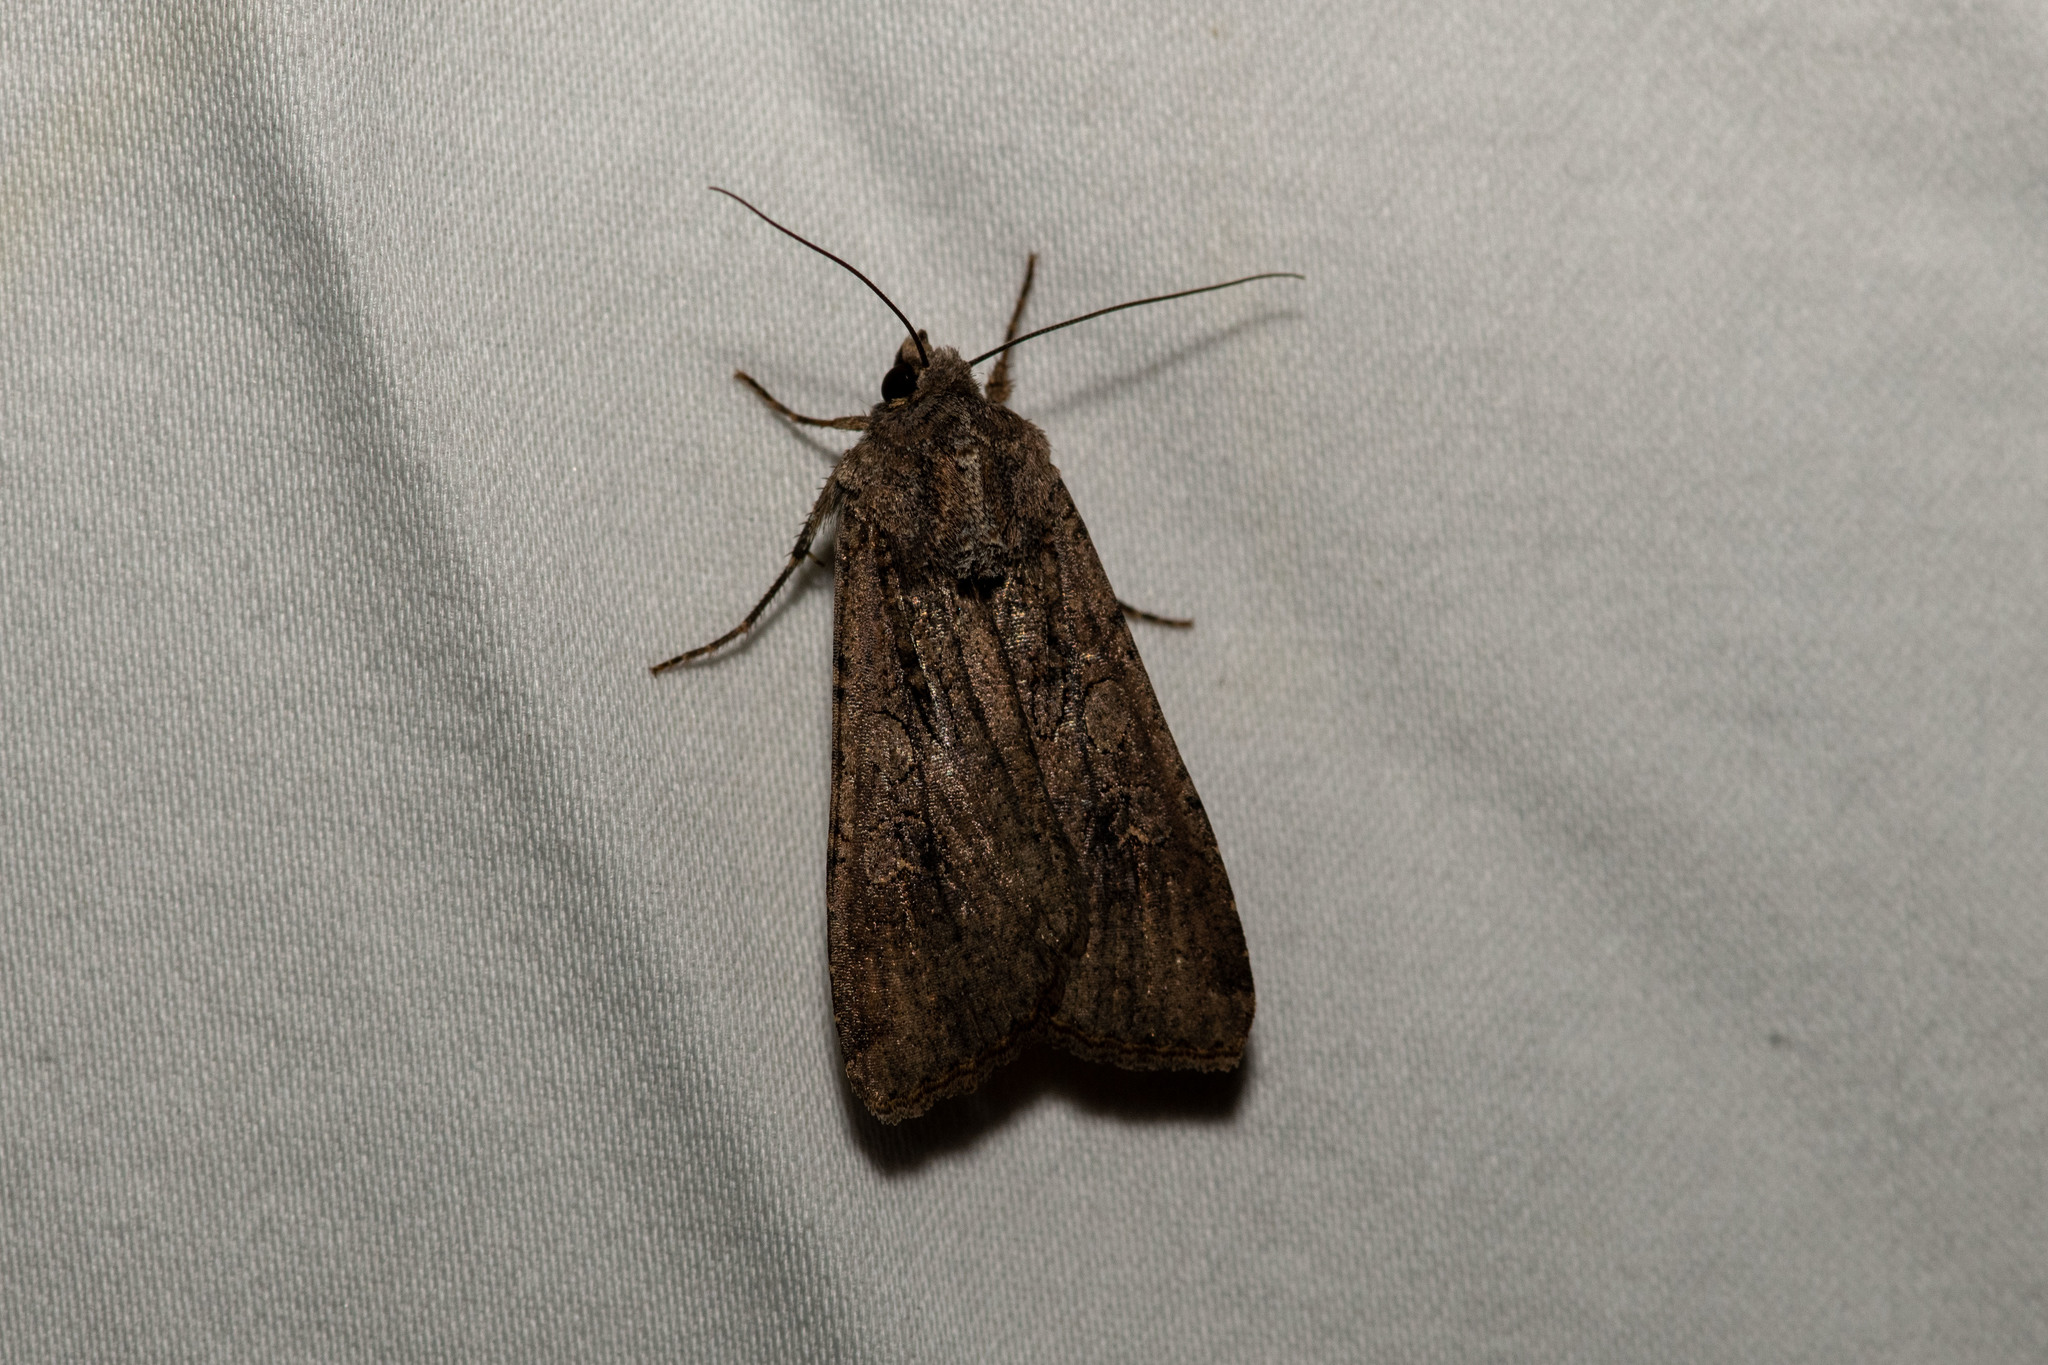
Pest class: cutworms